Malajoe Batawi

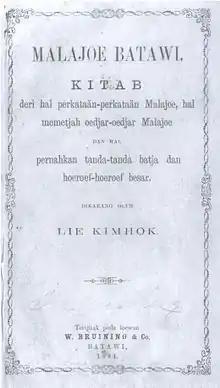
First printing, 1884

Malajoe Batawi: Kitab deri hal Perkataan-Perkataan Malajoe, Hal Memetjah Oedjar-Oedjar Malajoe dan Hal Pernahkan Tanda-Tanda Batja dan Hoeroef-Hoeroef Besar (better known by the short title Malajoe Batawi; Perfected Spelling: Melayu Betawi: Kitab dari hal Perkataan-Perkataan Melayu, Hal Memecah Ujar-Ujar Melayu dan Hal Pernahkan Tanda-Tanda Baca dan Huruf-Huruf Besar; literally "Betawi Malay: A Book of Malay Words, Breaking Up Malay Saying and Punctuation Marks and Capital Letters") is a grammar of the Malay language as spoken in Batavia (now Jakarta) written by Lie Kim Hok. The 116-page book, first published in 1884, saw two printings and has been described as the "most remarkable achievement of Chinese Malay writing".